S. An-sky

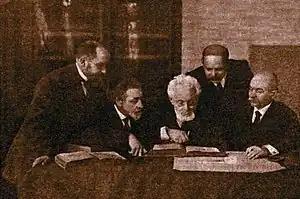
Odessa writers. From left to right: Y. Ravnitzki, An-sky, Mendele Mocher Sforim, H. N. Bialik, S. Frug. Published in Simon Dubnow's newspaper in 1916

Shloyme Zanvl Rappoport was born in Chashniki, Vitebsk Governorate, Russian Empire (now Belarus), but spent his childhood in Vitebsk. He was from a poor religious family, and he had only a heder education. His mother ran a tavern. He left his home and moved to Liozno in his late-teens, and worked as a tutor; he was ostracised by his community for "disseminating radical ideas". He wrote his first novel, "History of a Family", in Yiddish, it was translated and published in Russian in 1884.